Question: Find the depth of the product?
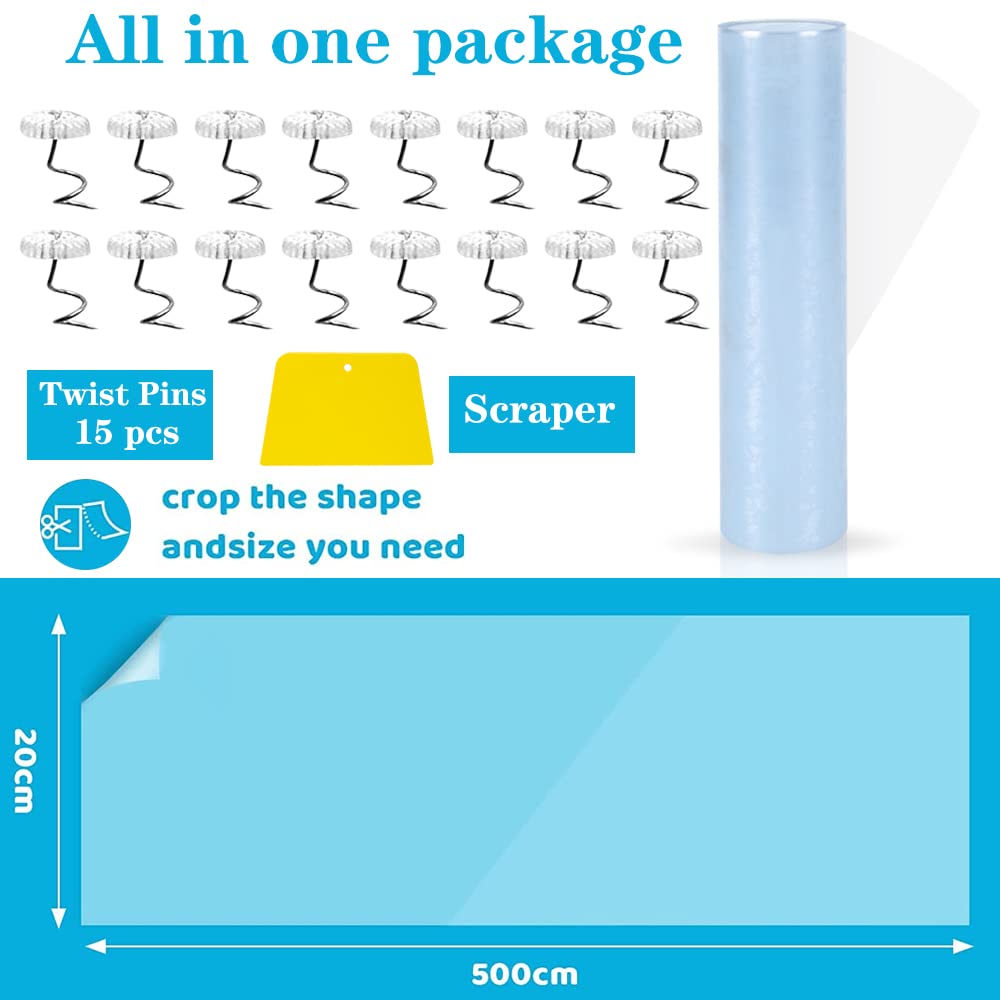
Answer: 500.0 centimetre